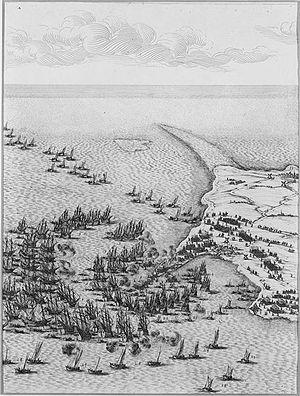
Siege_de_la_citadelle_de_Saint_Martin_dans_l'Ile_de_Re_par_Louis_XIII_en_1625_planche_1_Jacques_Callot. Tentatives de prise de st-Martin en Ré par les anglais le 18 spt et le 27 oct.